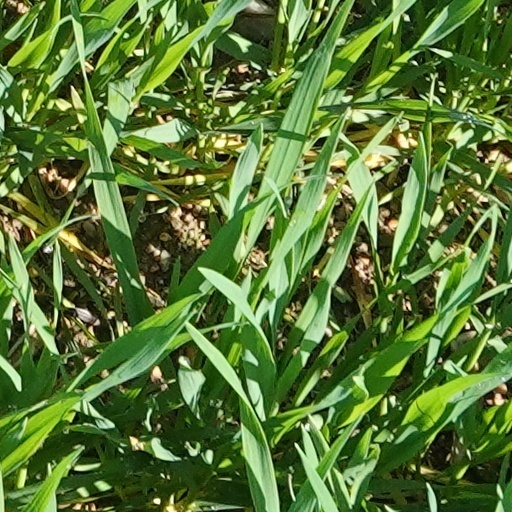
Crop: wheat